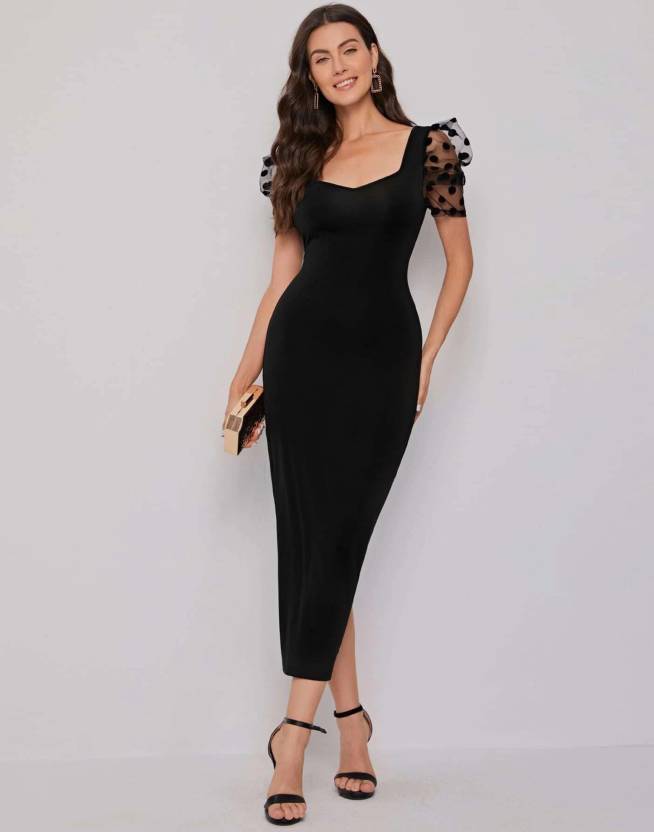
Product: Women Bodycon Black Dress
Price: ₹359
Colors: Black
Pattern: Solid, Self Design
Description: Bodycon Dress Fabric Care Dry Clean The Selvia A-Line Casual Western Dress From The House Of Creation Is Ideal For The Party, Evening, Valentines Day, Birthday, Dj Night, Etc. The Dress Is Made Of Standard Net Material Which Is Very Light Weight And The Inner Is Made From Lycra Jari Mix Material Which Feels Very Smooth On Skin. The Knee Length Medium Size Dress Is Perfect For Western Look. Its Has A Round Collar Neck With Design. Dress Front
Other details: Dress Length : 49Inch, Dress Sleeve Length : 12Inch